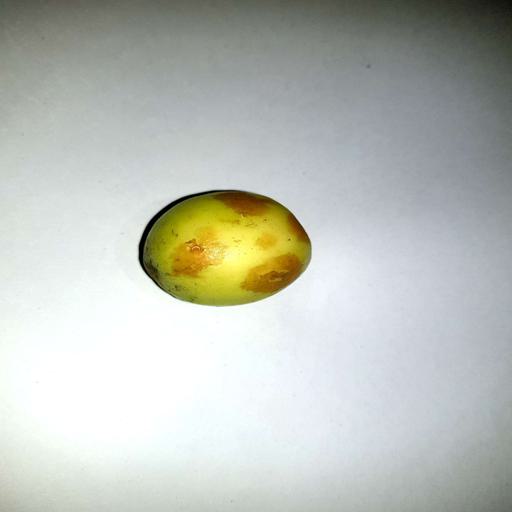
Label: bruised